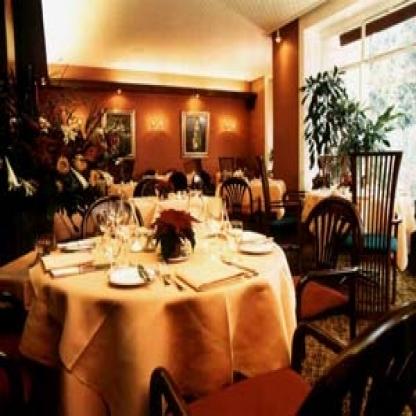
Scene: Indoor